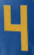
Number: 4